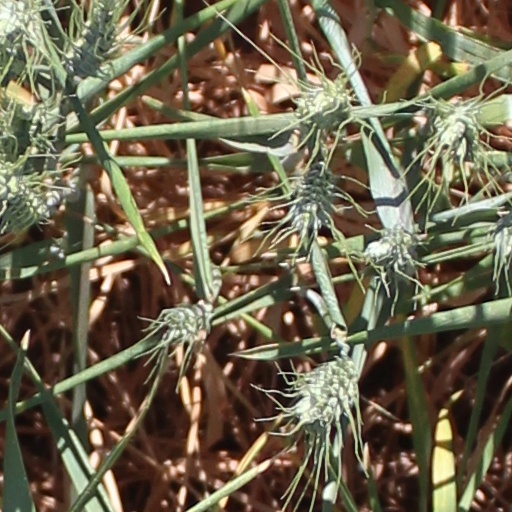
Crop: wheat